Opium

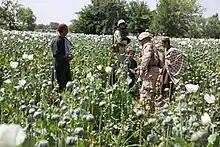
Afghanistan, Helmand province. A Marine greets local children working in the field of opium poppies near the base.

Globally, opium has gradually been superseded by a variety of purified, semi-synthetic, and synthetic opioids with progressively stronger effects, and by other general anesthetics. This process began in 1804, when Friedrich Wilhelm Adam Sertürner first isolated morphine from the opium poppy.